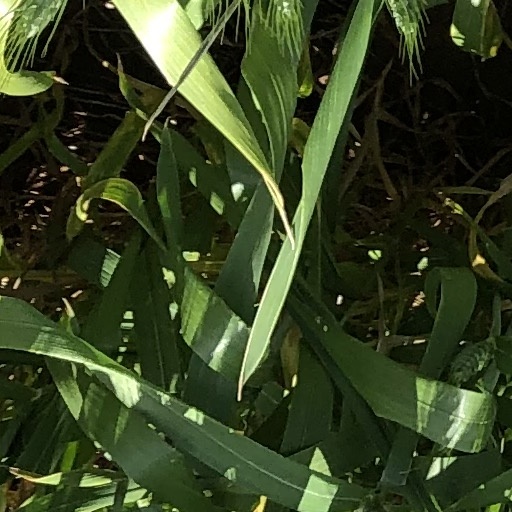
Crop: wheat